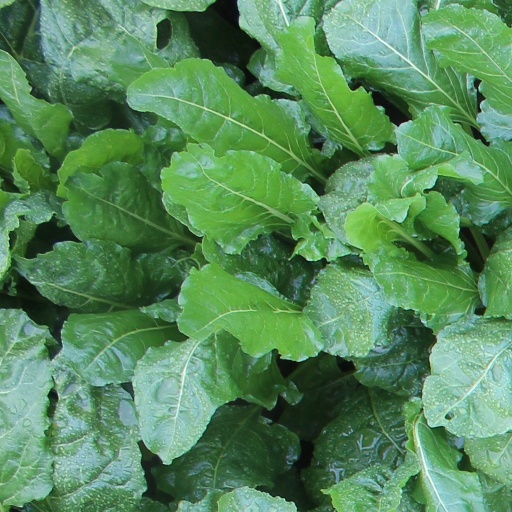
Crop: sugar beet